John Safran vs God

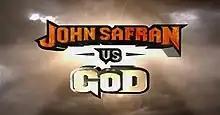

John Safran vs God is an eight-part television documentary series by John Safran which was broadcast on SBS TV of Australia in 2004. It has been described in a media release as "John Safran's most audacious project yet". It had a much more serious tone than Safran's previous work "Music Jamboree". The show was released by Ghost of Your Ex-Boyfriend Productions and SBS Independent, was co-written with Mark O'Toole, directed by Craig Melville, and produced by Richard Lowenstein, Selin Yaman, and Ghost Pictures. The production team was known as Ghost of Your Ex-Boyfriend Productions, an amalgamation of John Safran's Ex-Boyfriend Productions, and Richard Lowenstein's Ghost Productions. The series won the 2005 Australian Film Institute Award for Best Comedy Series.